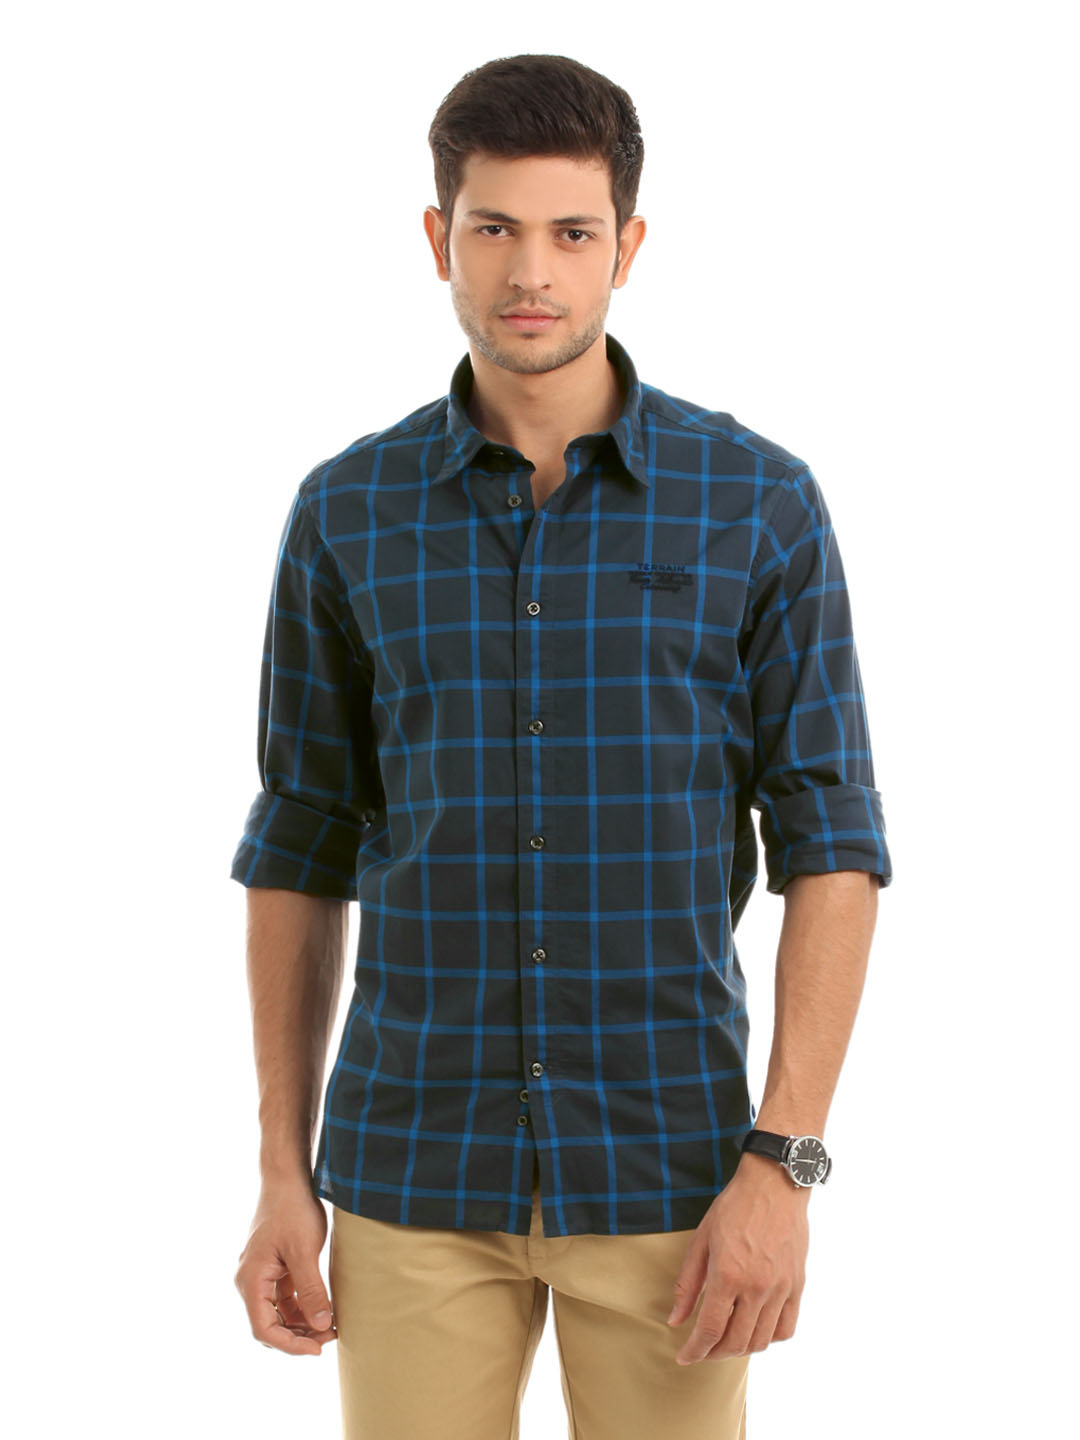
Indian Terrain Men Blue Check Shirt
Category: Apparel / Topwear / Shirts
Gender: Men
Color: Navy Blue
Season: Summer 2012
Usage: Casual